Graduate Institute of Ferrous Technology

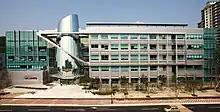
The new building of GIFT. June 2009

POSCO, one of the world's biggest steel production companies, in 1986, initiated a founding of a science and technology university in the city of Pohang, about 200 miles southeast of Seoul, the capital city of Korea. Pohang University of Science and Technology (POSTECH) has now become one of the top research universities in Asia. GIFT was founded to provide an academic environment for education and research on ferrous materials.